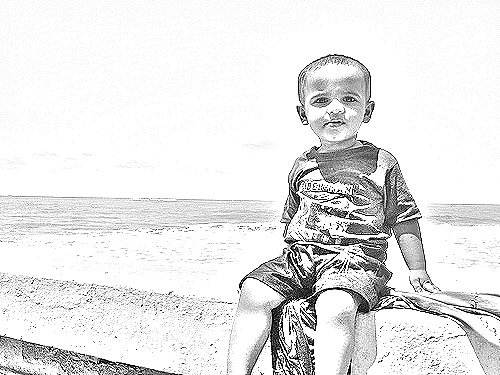
Portrait style: Sketch Portrait